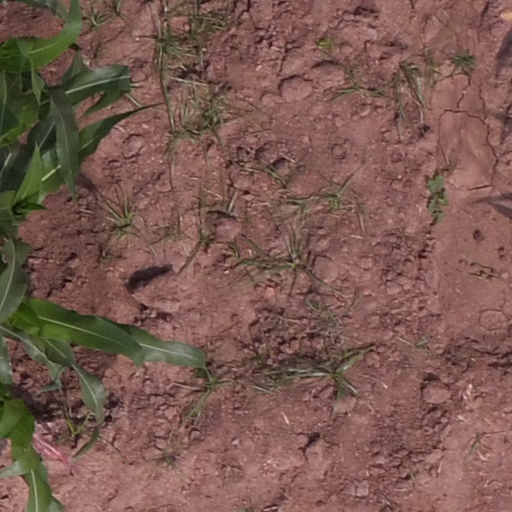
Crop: maize; corn